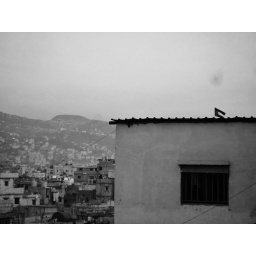
Palestinian flag waving over the roof of a house in the camp. Other terribly poor camp housing in the background.